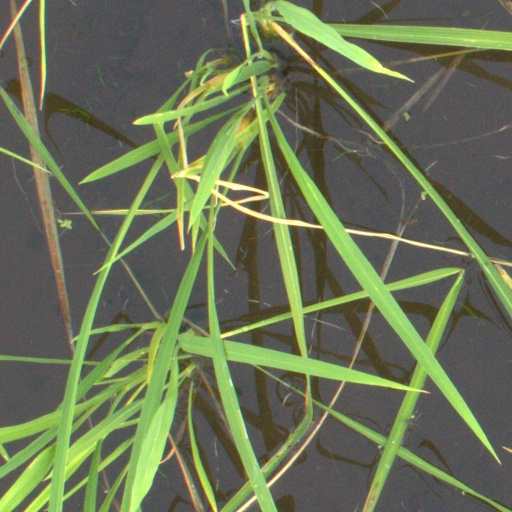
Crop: rice